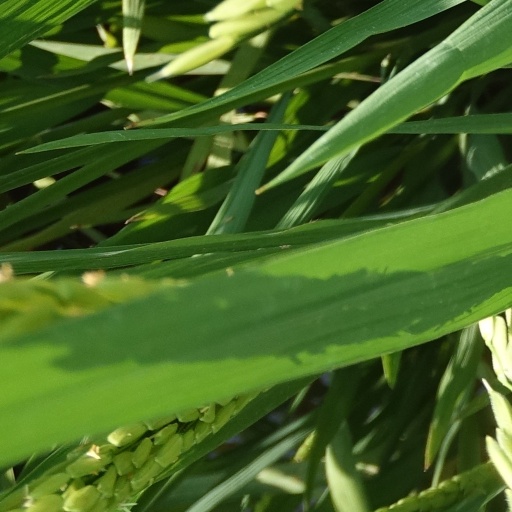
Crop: rice